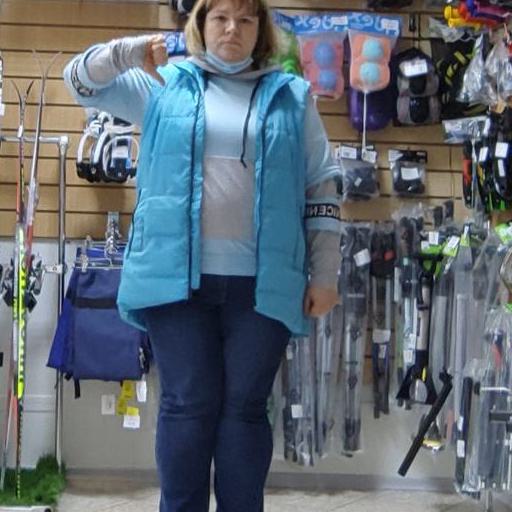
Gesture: no_gesture